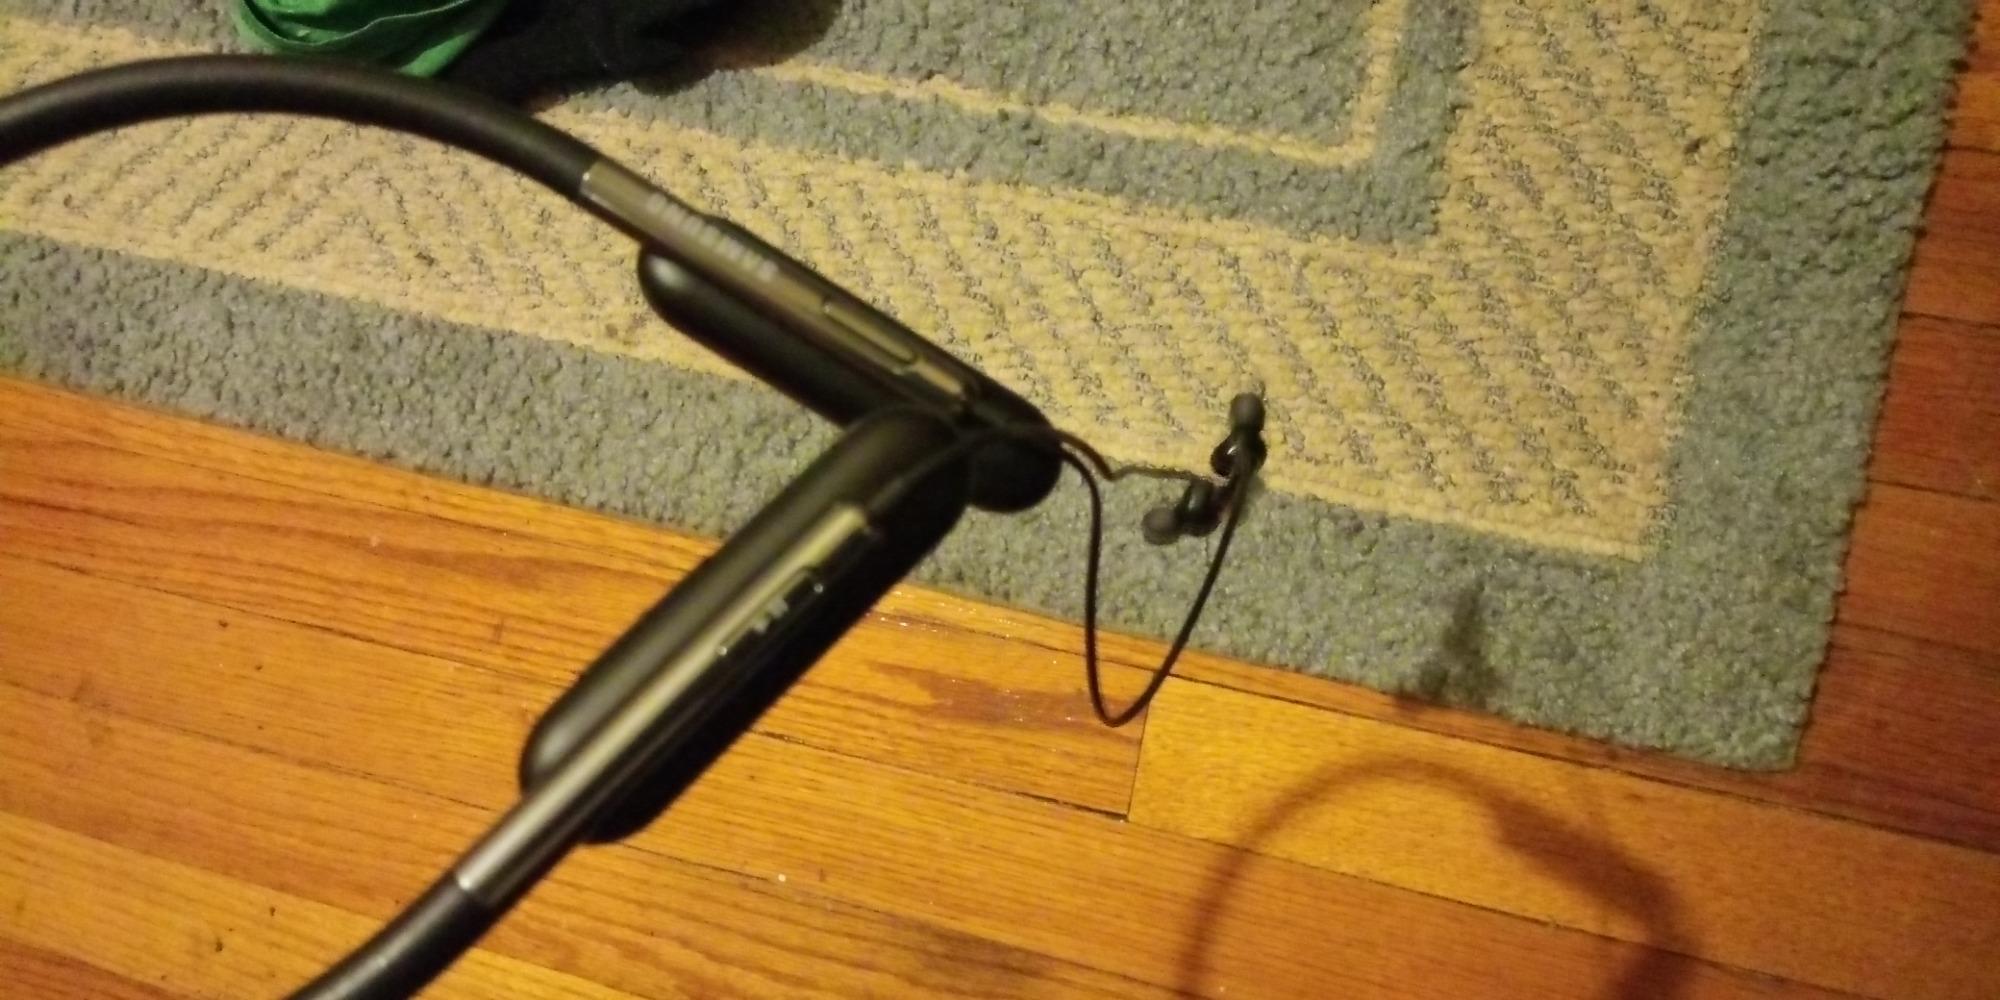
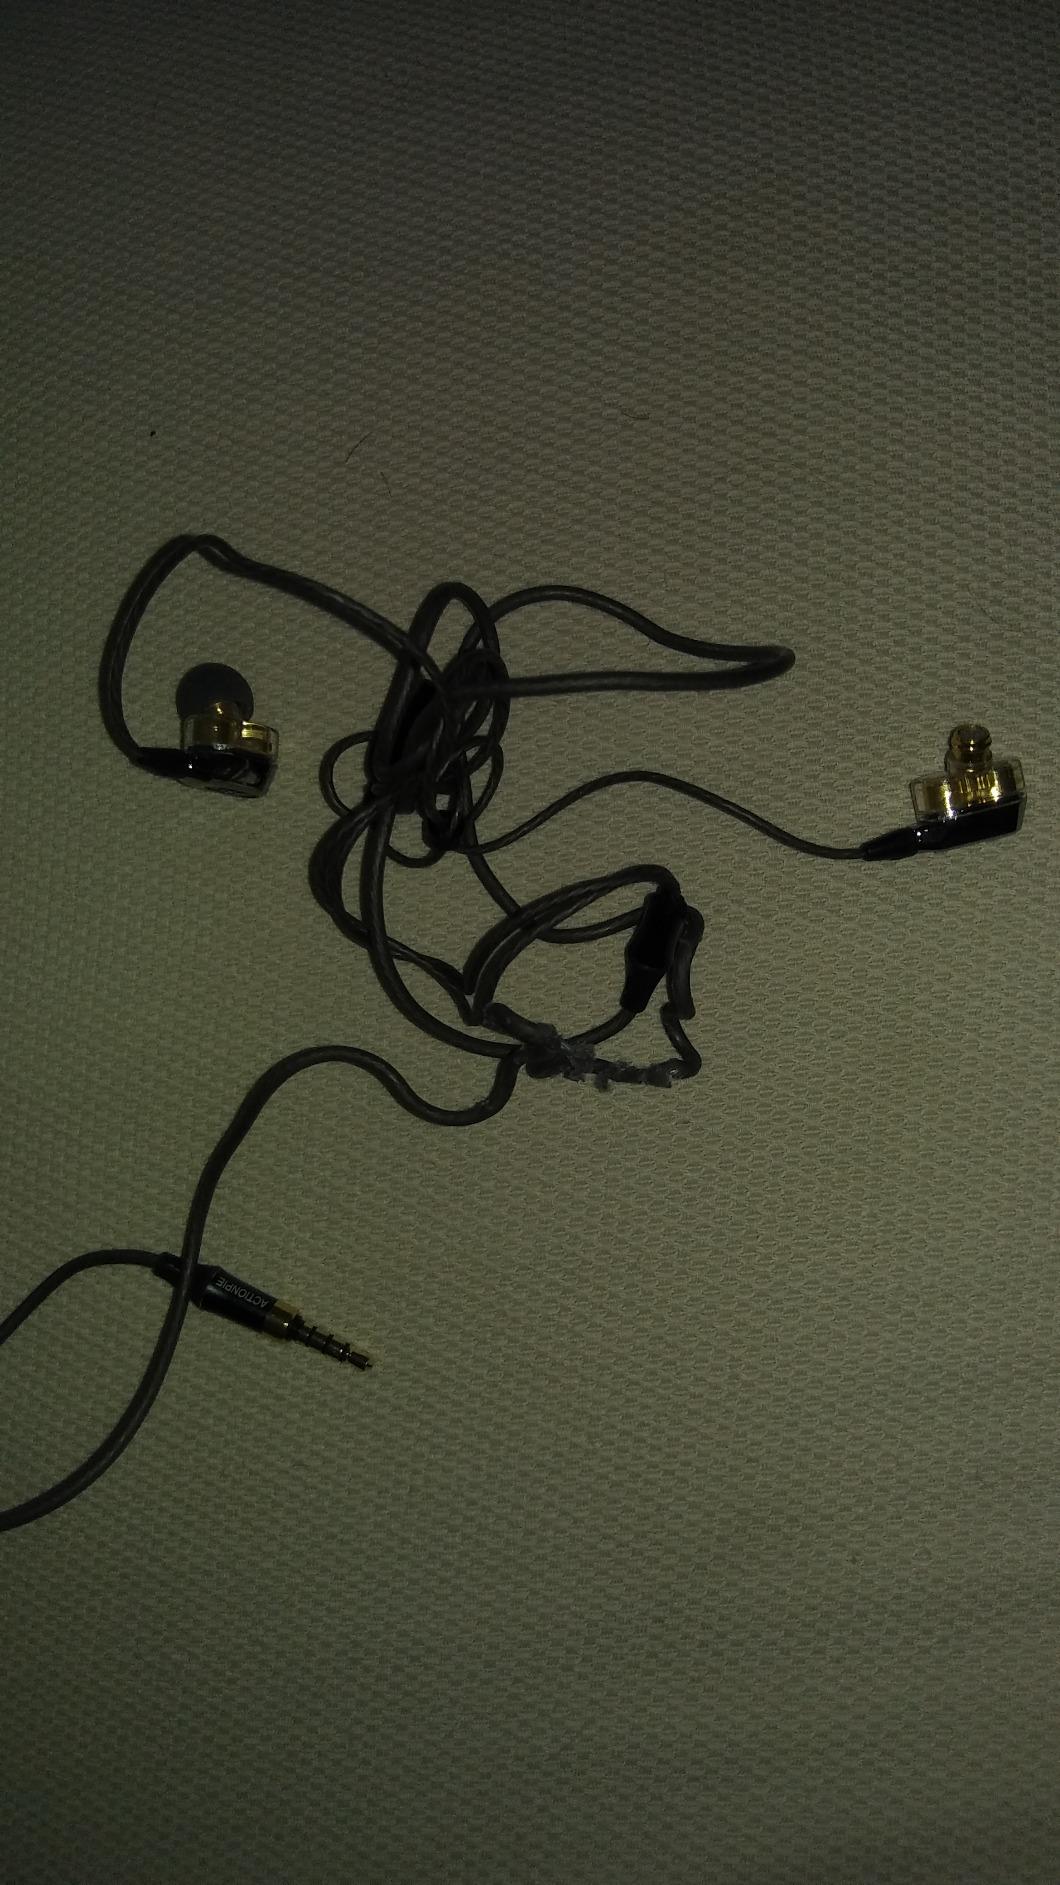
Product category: headphones
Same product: no